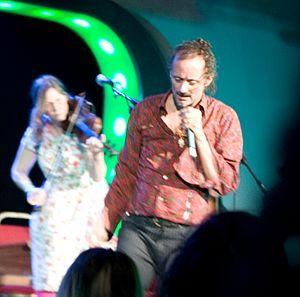
Current 93 est un groupe de musique expérimentale britannique, originaire de Londres, en Angleterre. Il est formé en 1982 par David Tibet.
David Tibet, né David Michael Bunting le 5 mars 1960 à Batu Gajah en Malaisie est un artiste, poète et musicien britannique, fondateur et seul membre permanent du groupe Current 93.